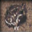
Label: frog